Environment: real
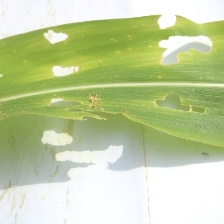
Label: fall_armyworm